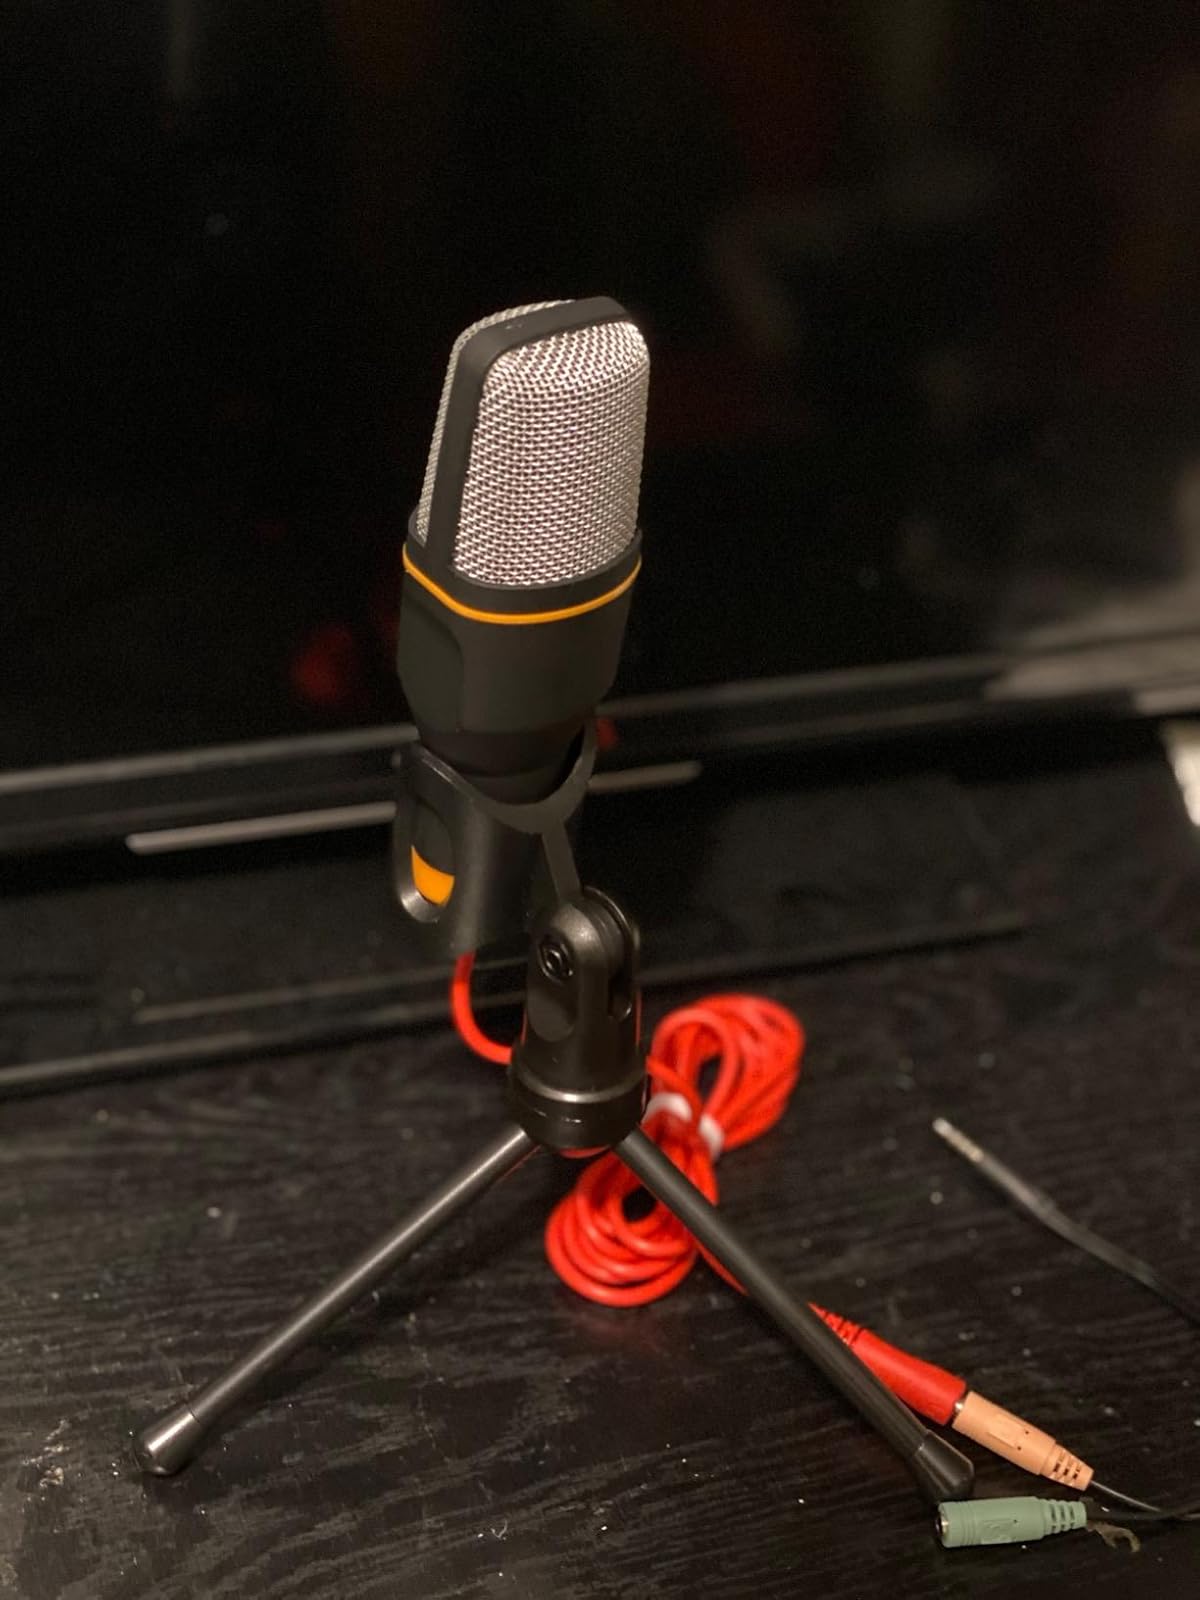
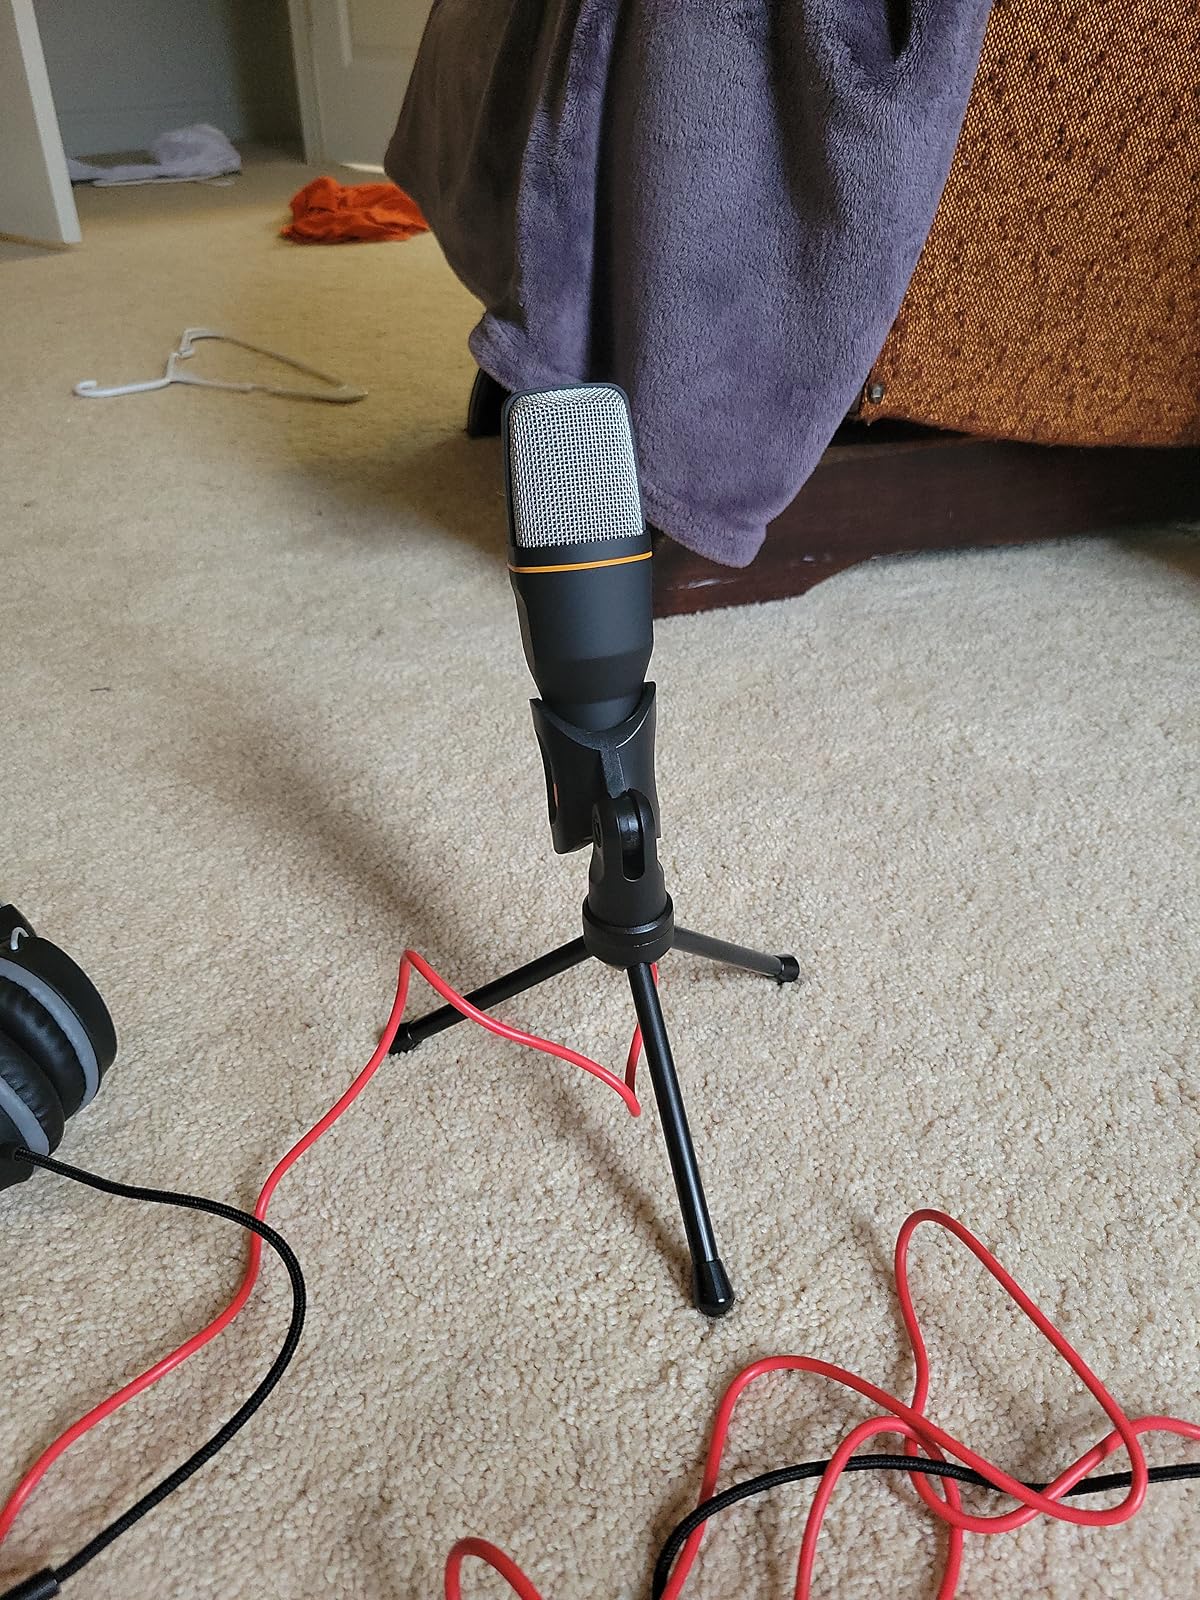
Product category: microphone
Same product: yes